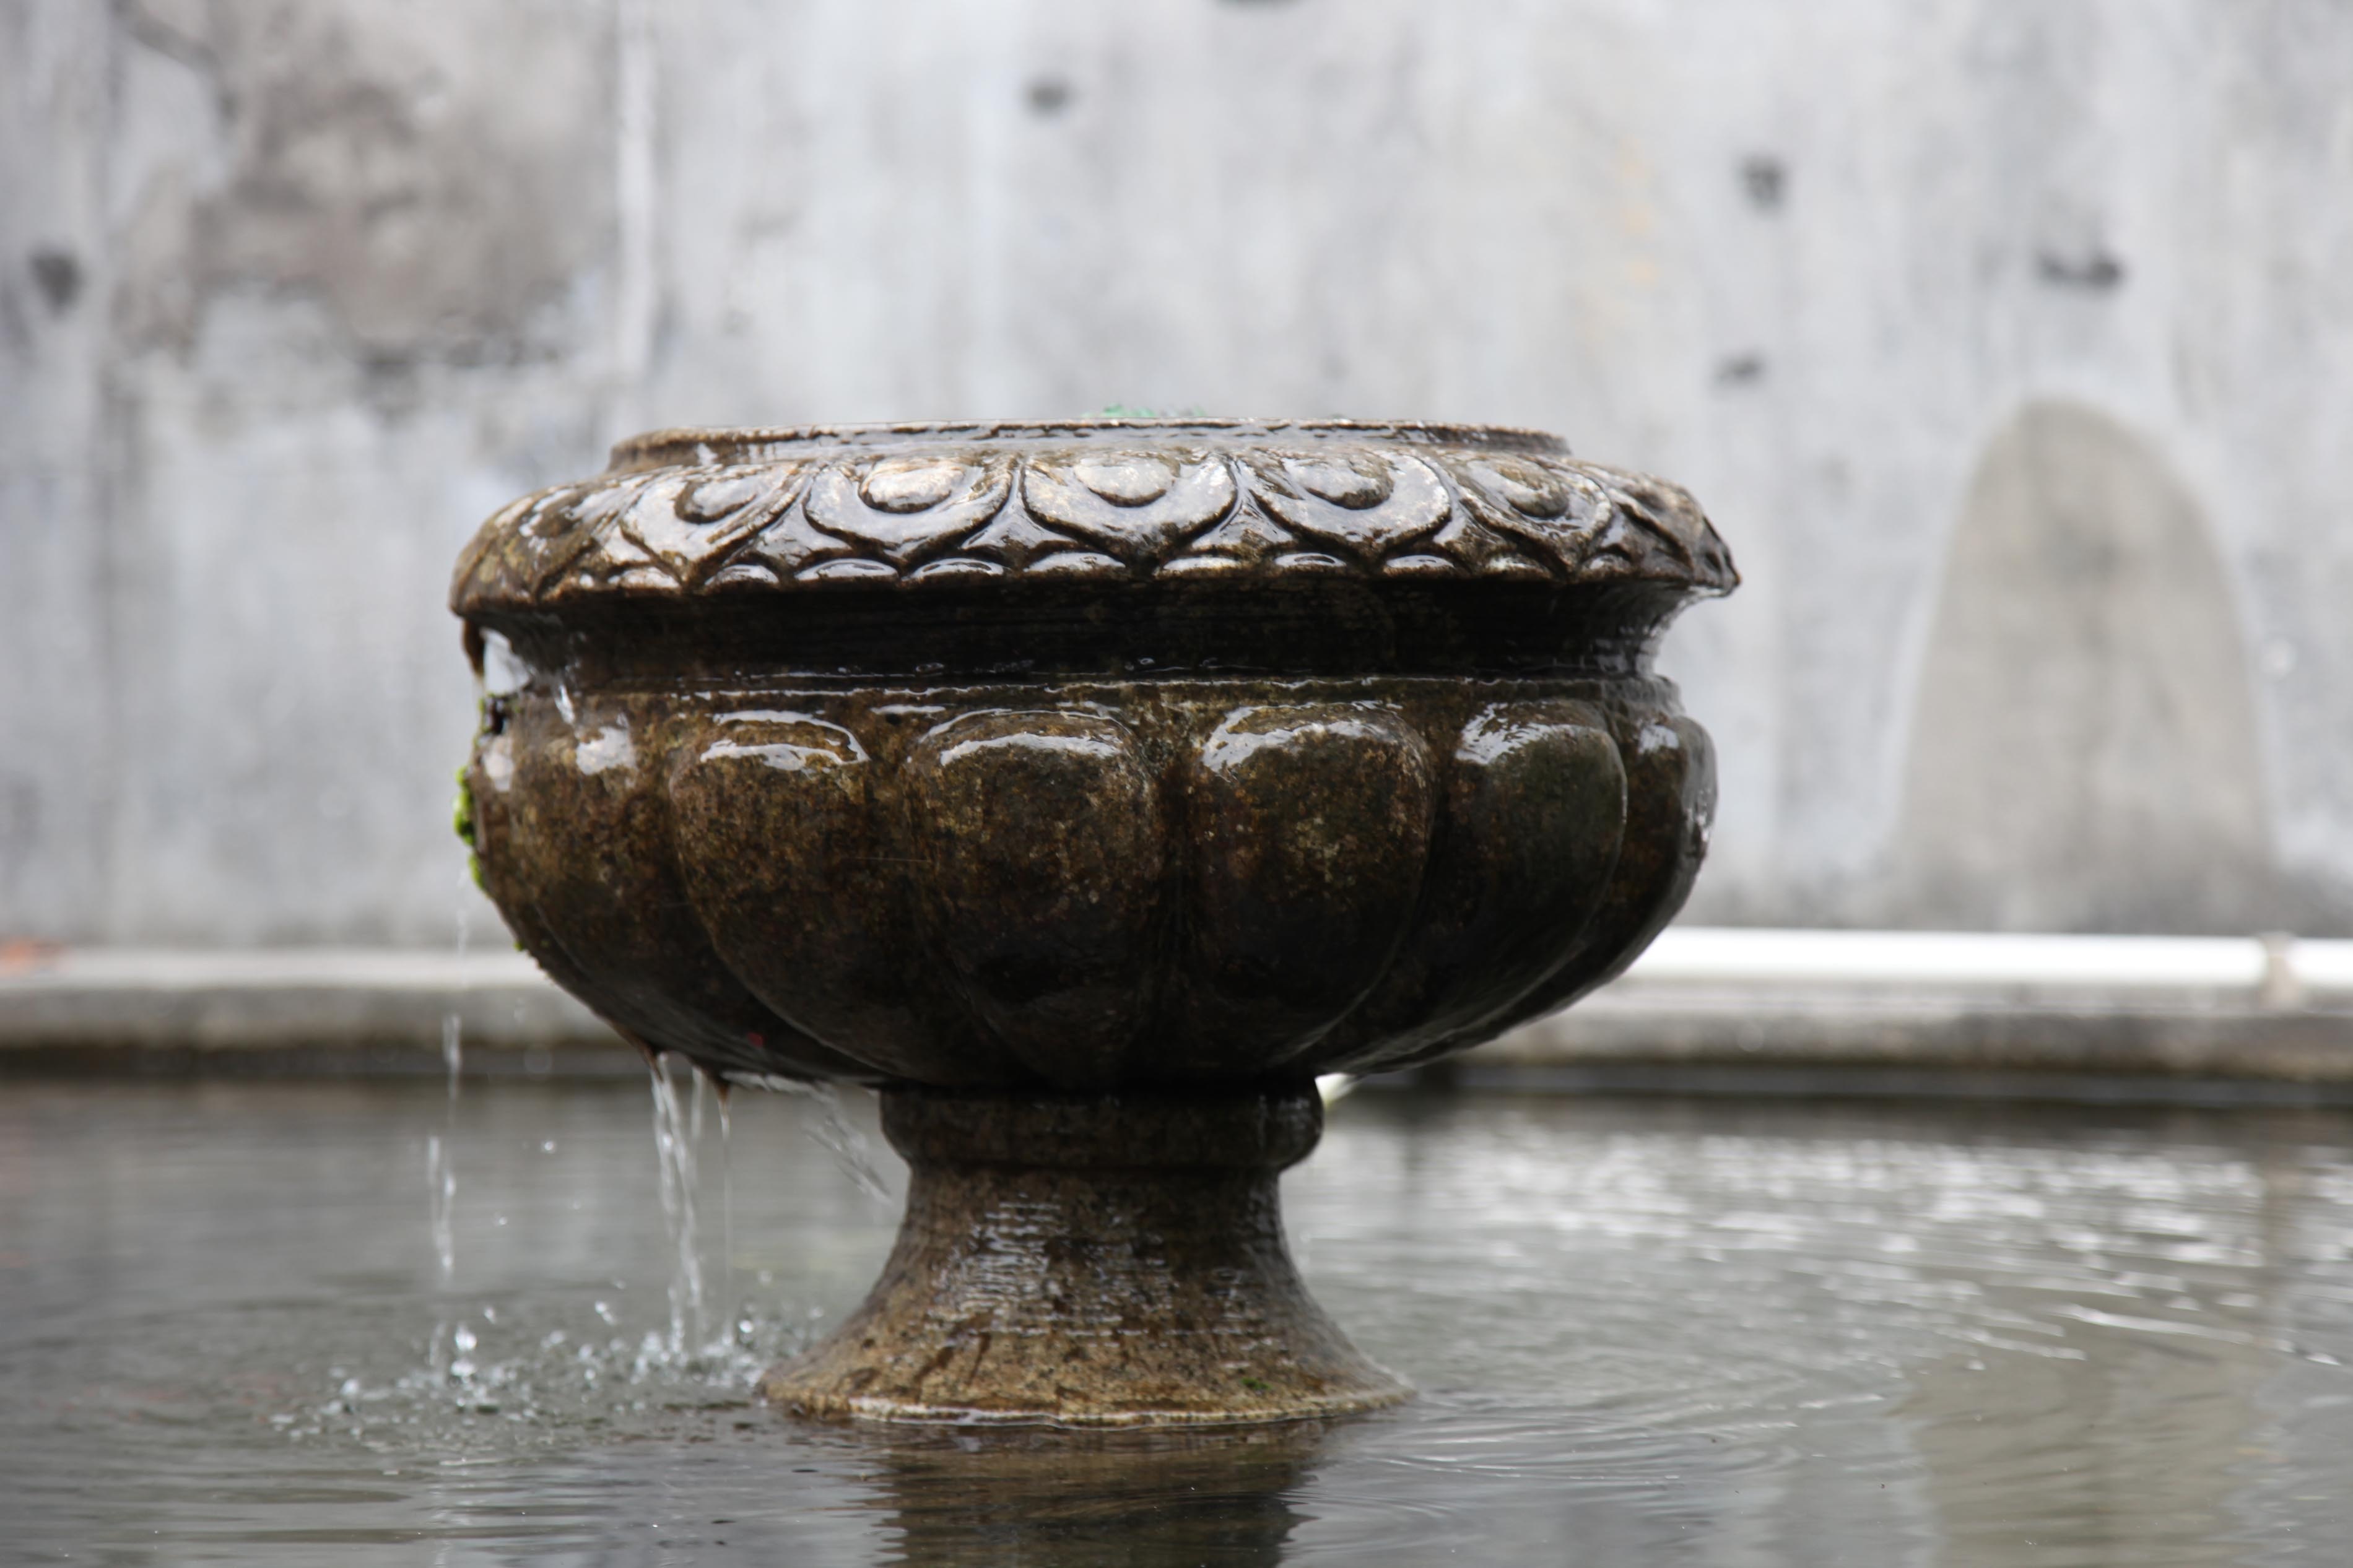
water, wood, pool, flow, reflection, material, temple, fountain, carving, water feature, stone carving, ancient history, xinxing, tibetan buddhism pit, mid